Battle of Bryansk (1941)

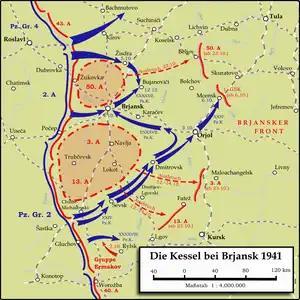
Encirclement of Soviet armies near Bryansk

The Battle of Bryansk (2–21 October 1941) was a twenty-day battle during World War II conducted in the Bryansk Oblast as a part of the overall Moscow campaign. Returning from the Kiev operation, Heinz Guderian attacked in an unexpected direction capturing Bryansk and Oryol with few casualties thereby encircling two Soviet formations, the 13th Army and 3rd Army. A third Soviet formation, the 50th Army was encircled by infantry of the German 2nd Army north of Bryansk. However the encircled Red Army units continued fighting, delaying the drive on Moscow for two weeks. This delay, as well as the casualties taken by the Wehrmacht liquidating the pockets contributed to the German collapse at the gates of Moscow. See also: Vyazma and Bryansk pockets. As a result of this battle, the Germans occupied Bryansk until they were expelled by the Red Army on 17 September 1943 as a part of the Smolensk campaign.